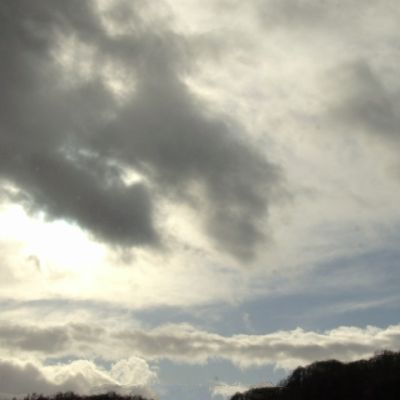
Cloud type: Cumulus (Cu)